Ellen Willis

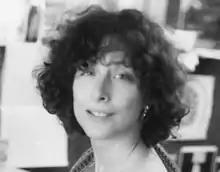
Ellen Willis at the Village Voice in the late 1970s

Ellen Jane Willis (December 14, 1941 – November 9, 2006) was an American left-wing political essayist, journalist, activist, feminist, and pop music critic. A 2014 collection of her essays, "The Essential Ellen Willis," received the National Book Critics Circle Award for Criticism.